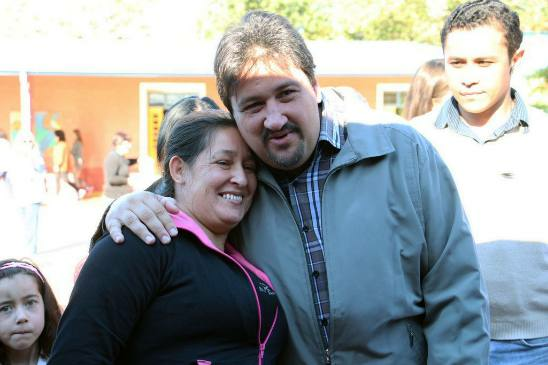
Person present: Yes